Sawako Ariyoshi

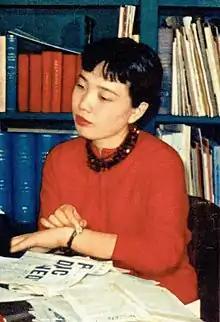
Sawako Ariyoshi in"Shufu to seikatsu", April 1960

Sawako Ariyoshi (有吉 佐和子 "Ariyoshi Sawako", 20 January 1931 – 30 August 1984) was a Japanese writer, known for such works as "The Doctor's Wife" and "The River Ki." She was known for her advocacy of social issues, such as the elderly in Japanese society, and environmental issues. Several of her novels describe the relationships between mothers and their daughters. She also had a fascination with traditional Japanese arts, such as "kabuki" and "bunraku". She also described racial discrimination in the United States, something she experienced firsthand during her time at Sarah Lawrence, and the depopulation of remote Japanese islands during the 1970s economic boom.